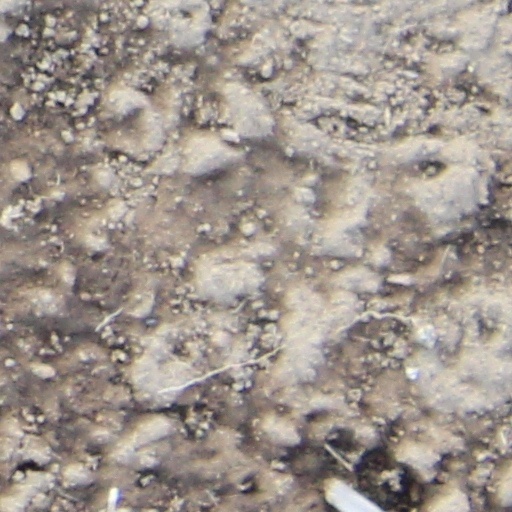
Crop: wheat